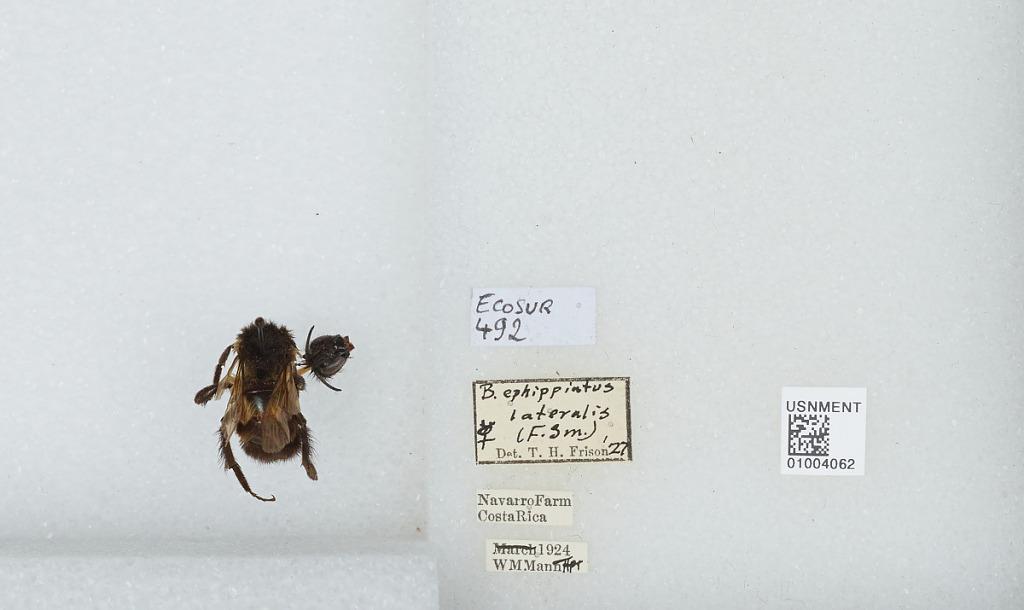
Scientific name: Bombus (Pyrobombus) ephippiatus (Say)
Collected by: W. Mann
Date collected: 1924--
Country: Costa Rica
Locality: Navarro Farm
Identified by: Frison, T. H.